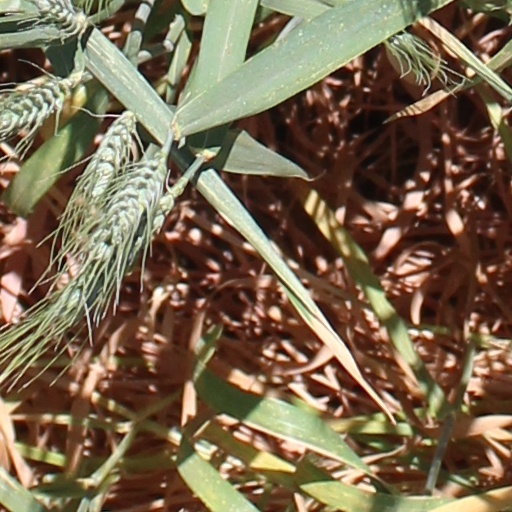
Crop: wheat